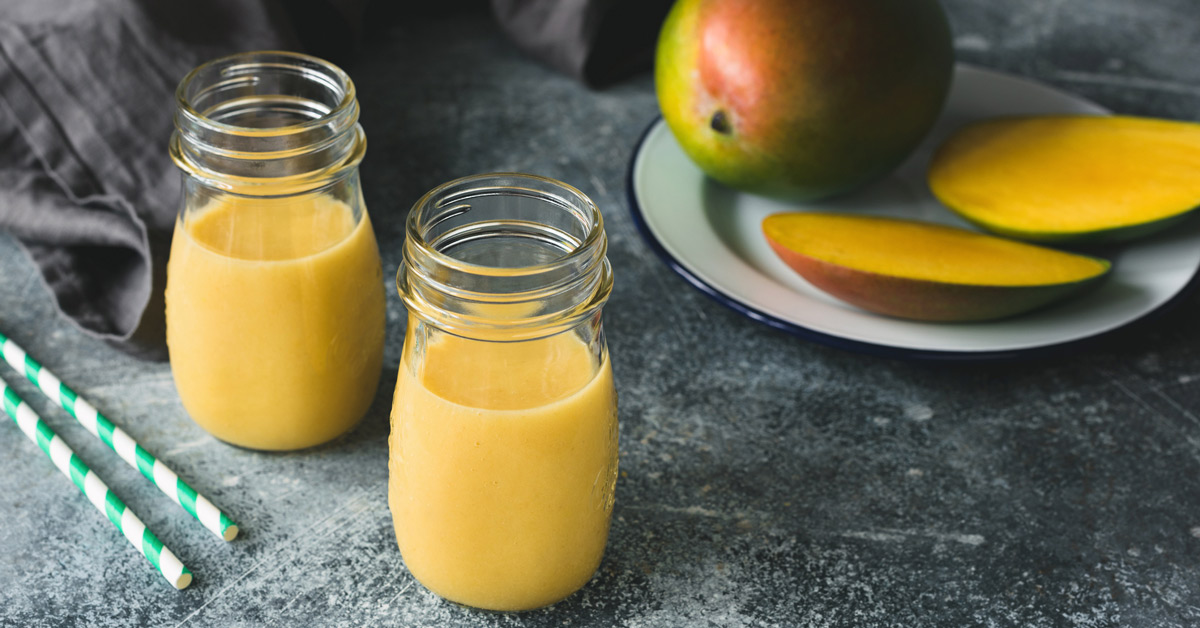
Label: Mango